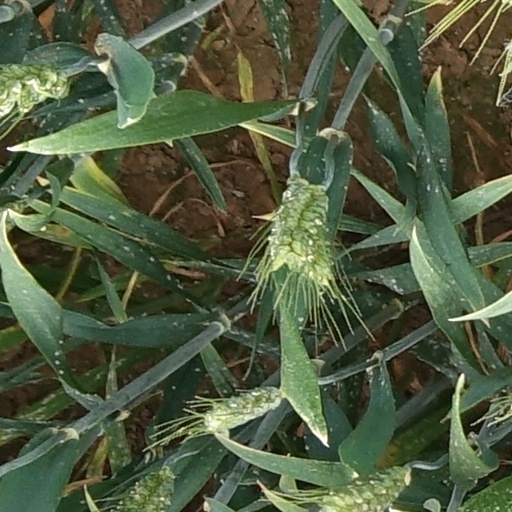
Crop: wheat